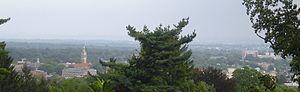
Montclair est une ville située dans l'État américain du New Jersey et dans le comté d'Essex.